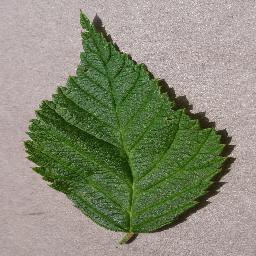
Label: Raspberry___healthy